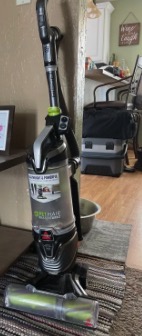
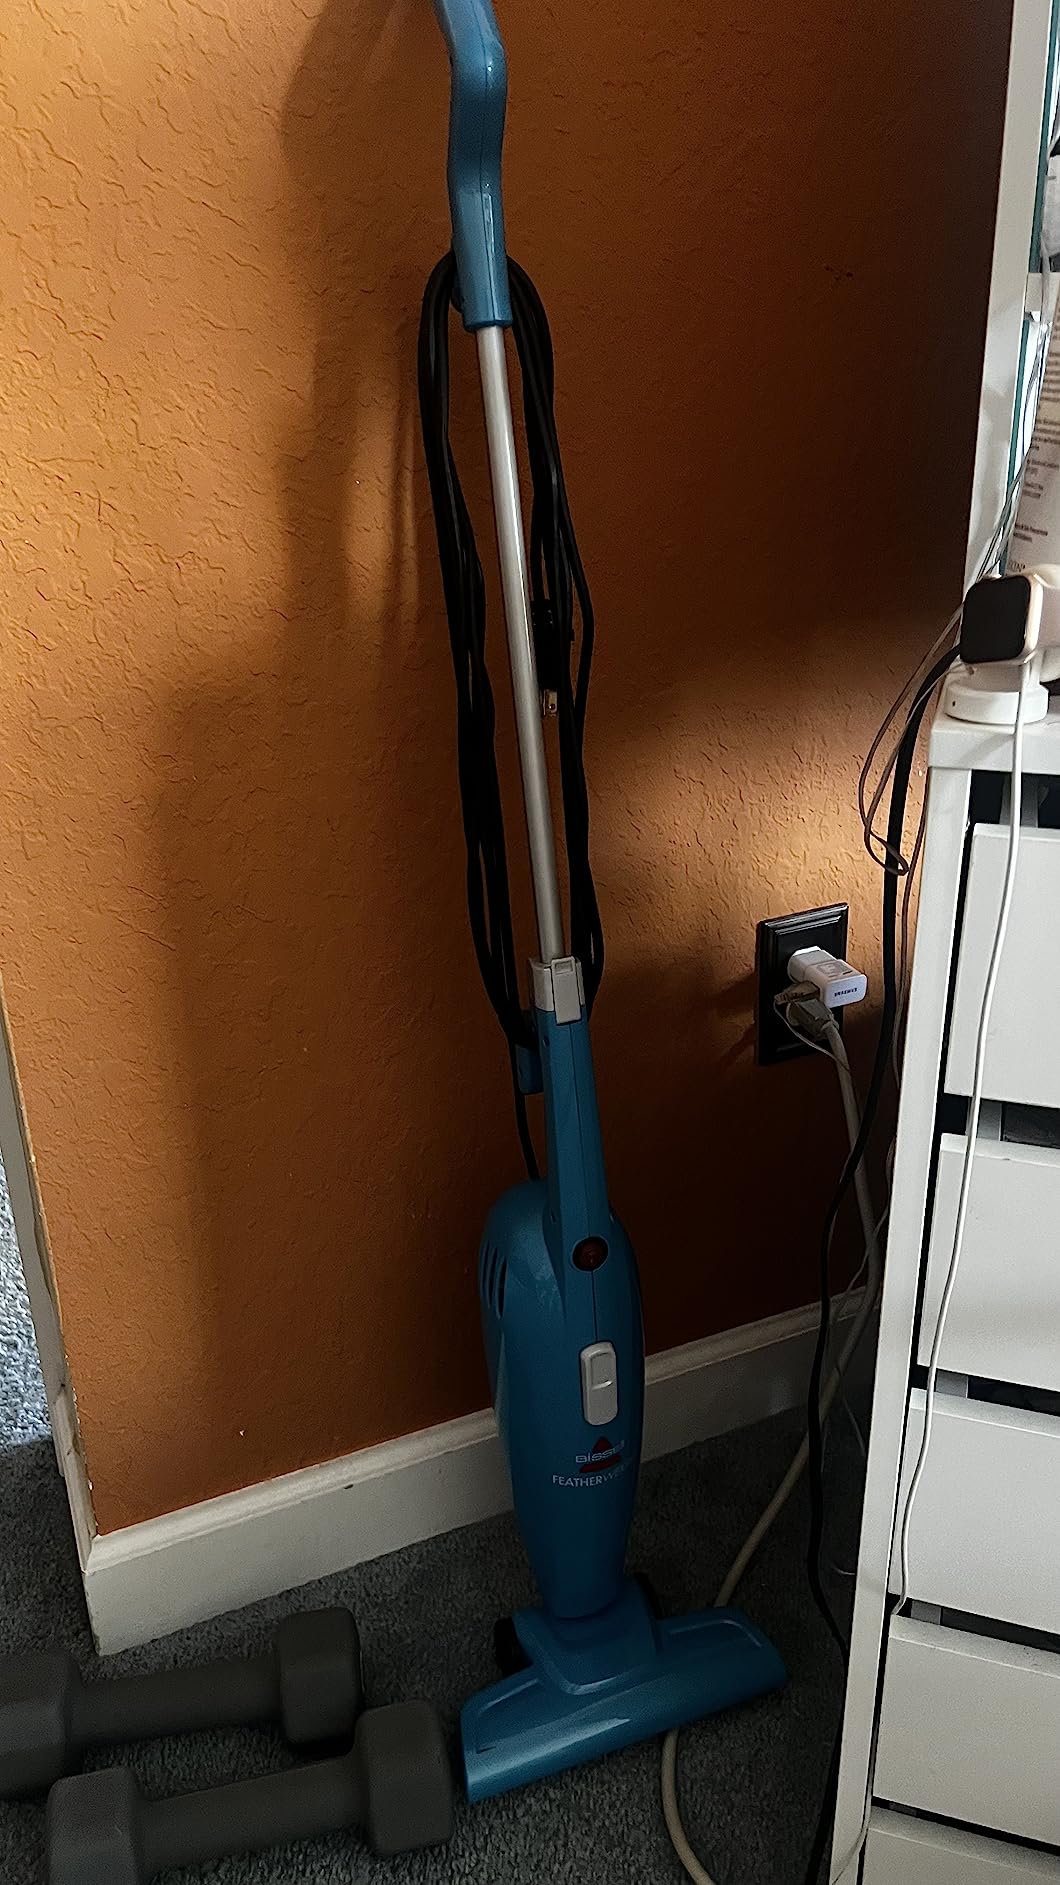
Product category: items_vacuum
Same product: no